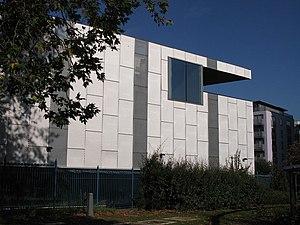
Deptford est un quartier du sud-est du Grand Londres, faisant partie du borough de Lewisham sur la rive sud de la Tamise.
L'affaire Stephen Lawrence fait suite au meurtre d'un adolescent noir britannique, tué le 22 avril 1993 à l'âge de 18 ans lors d'une agression pendant qu'il attendait un autobus. Cet homicide devint une cause célèbre et l'un des meurtres raciaux les plus en vue dans l'histoire du Royaume-Uni. Il a amené de profonds changements culturels dans l'attitude vis-à-vis du racisme, notamment dans les forces de police, et des modifications importantes de la législation et des pratiques policières ; ainsi de la révocation partielle des lois appelées double jeopardy ₍₎. Deux des meurtriers furent finalement condamnés presque vingt ans plus tard en 2012.